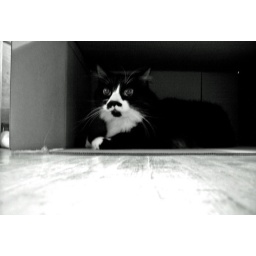
cat in a box